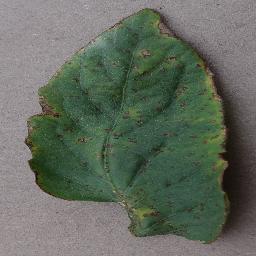
Label: Tomato___Bacterial_spot